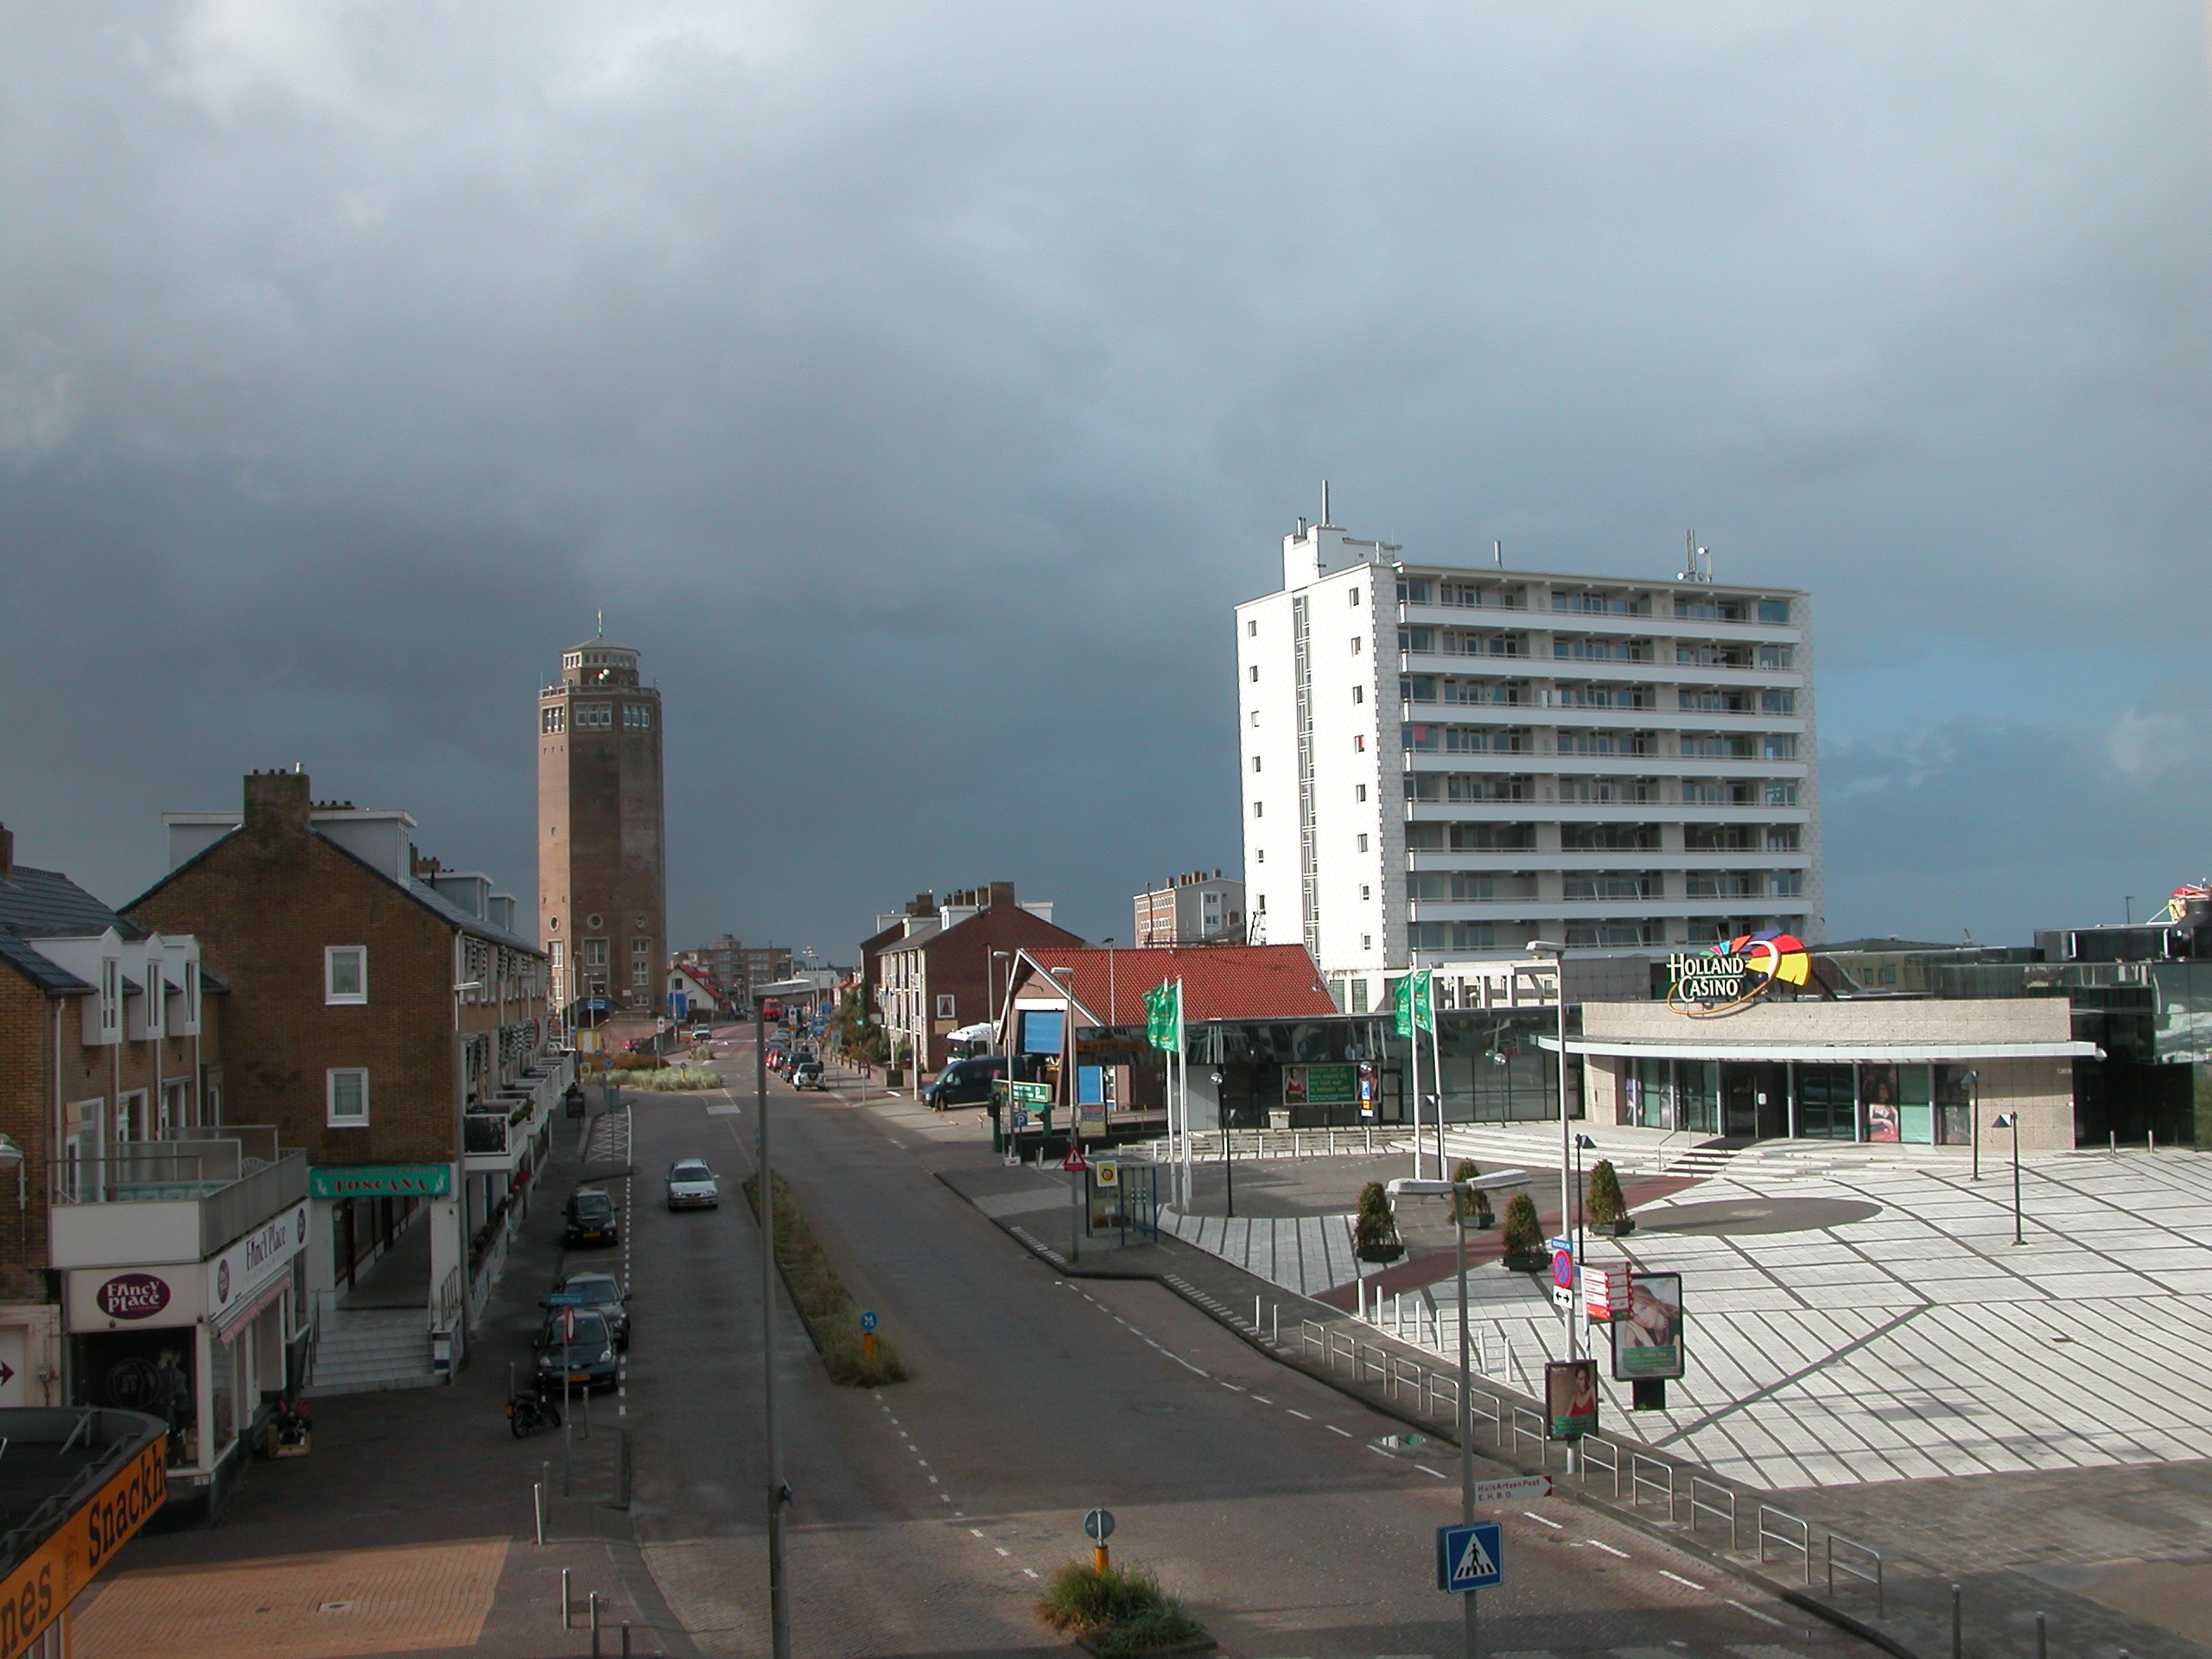
coast, sky, road, skyline, street, lake, town, city, skyscraper, cityscape, downtown, transport, water tower, holland, netherlands, clouds, infrastructure, zandvoort, watertoren, noord holland, urban area, human settlement